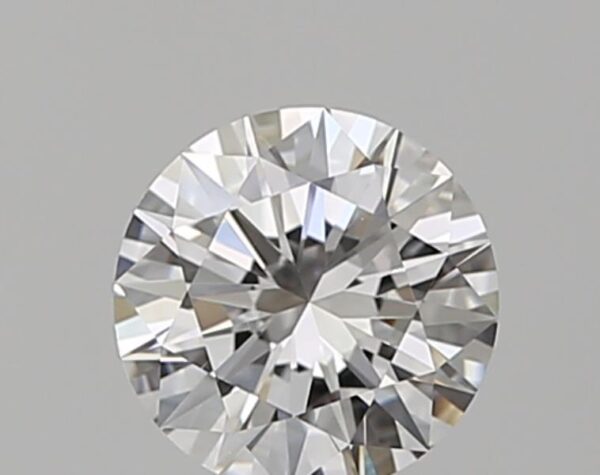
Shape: round
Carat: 0.5
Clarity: VS1
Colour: F
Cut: EX
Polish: EX
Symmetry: EX
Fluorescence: M
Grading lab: GIA
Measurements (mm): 5.18 x 5.2 x 3.09